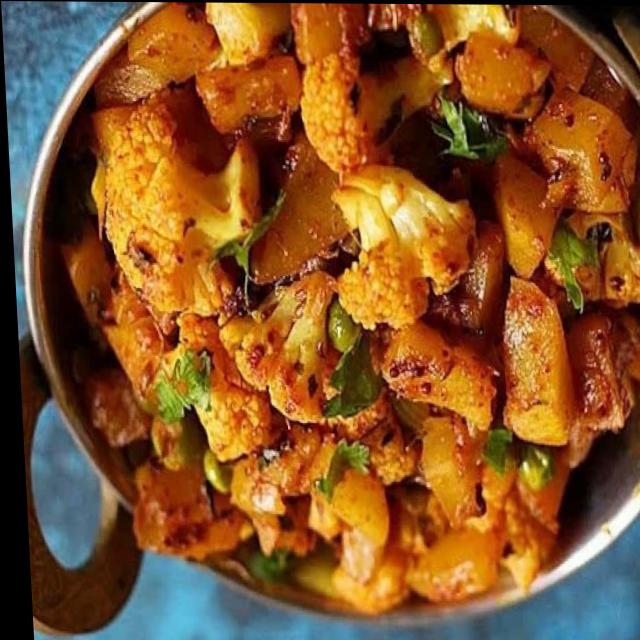
Dish: aloo_gobi